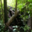
Label: forest